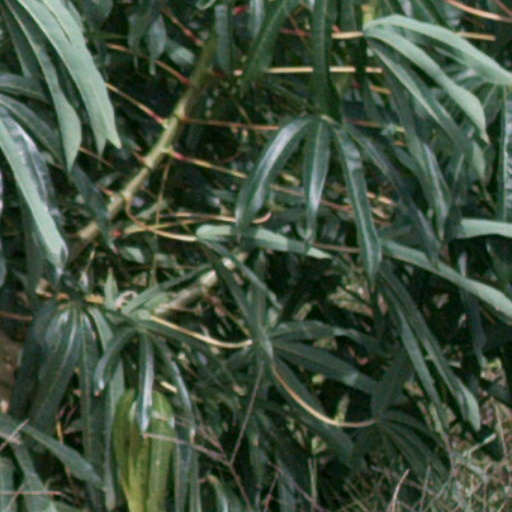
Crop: cassava